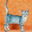
Label: cat